John A. Logan

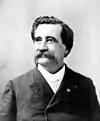
Logan, 1880s

John Alexander Logan (February 9, 1826 – December 26, 1886) was an American soldier and politician. He served in the Mexican–American War and was a general in the Union Army in the American Civil War. He served the state of Illinois as a state Representative, a U.S. Representative, and a U.S. Senator and was an unsuccessful candidate for Vice President of the United States as James G. Blaine's running mate in the election of 1884. As the 3rd Commander-in-Chief of the Grand Army of the Republic, he is regarded as the most important figure in the movement to recognize Memorial Day (originally known as Decoration Day) as an official holiday.